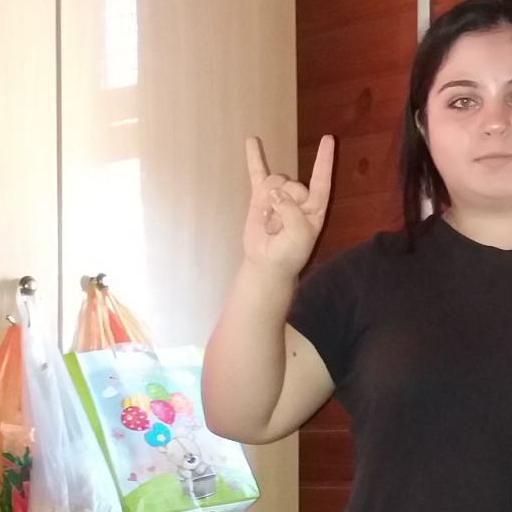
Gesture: rock